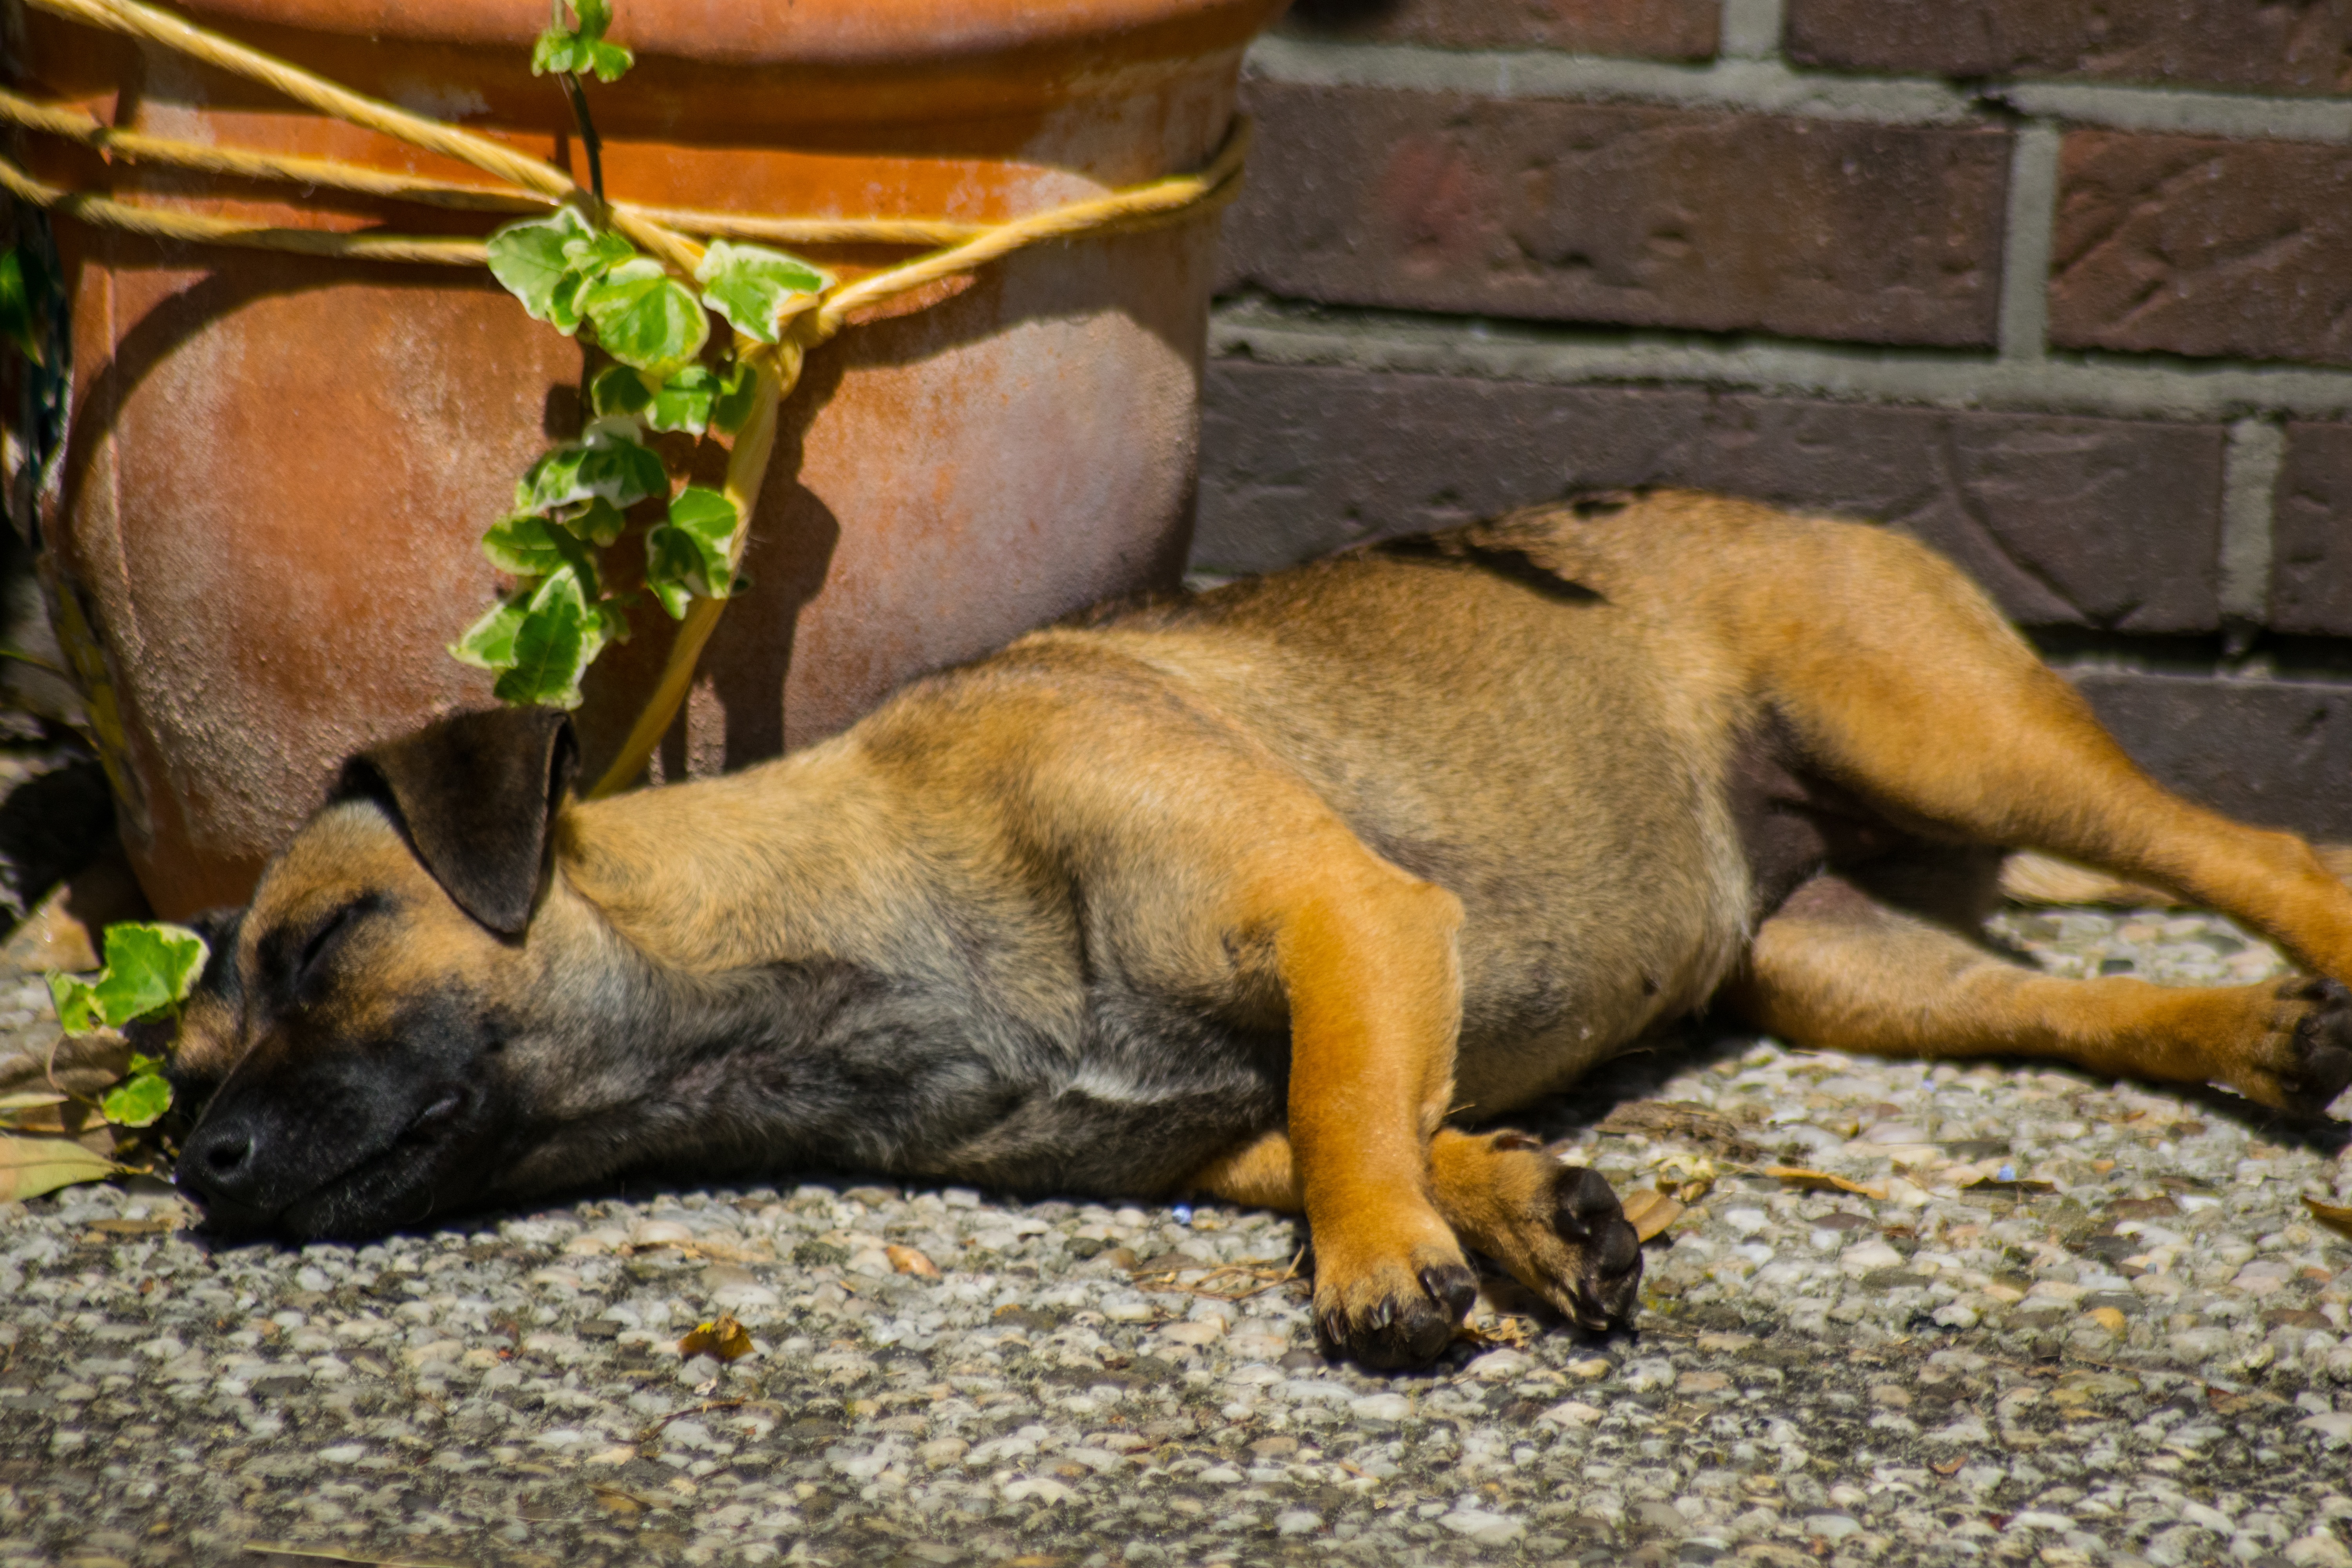
nature, dog, animal, wildlife, pet, brown, mammal, rest, fox, garden, fauna, friend, lazy, sleep, snout, sleepy, vertebrate, tired, dog snout, street dog, dog like mammal, dhole, kinkajou